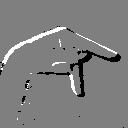
ASL letter: p